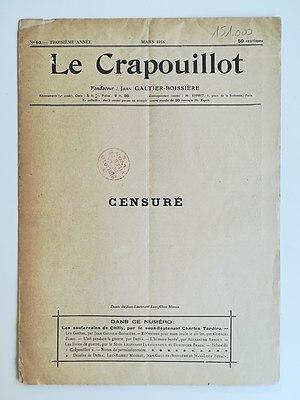
Couverture du Crapouillot ne comportant qu'une mention
Le Crapouillot est un périodique satirique français fondé en août 1915 et disparu en 2017.